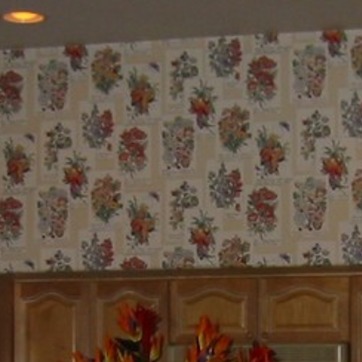
Material: wallpaper